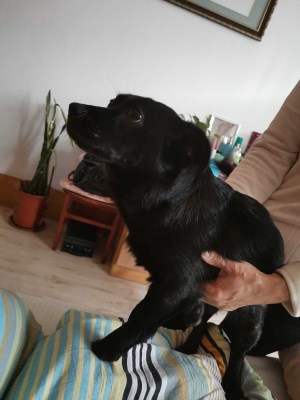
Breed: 3336-n000121-chinese_rural_dog